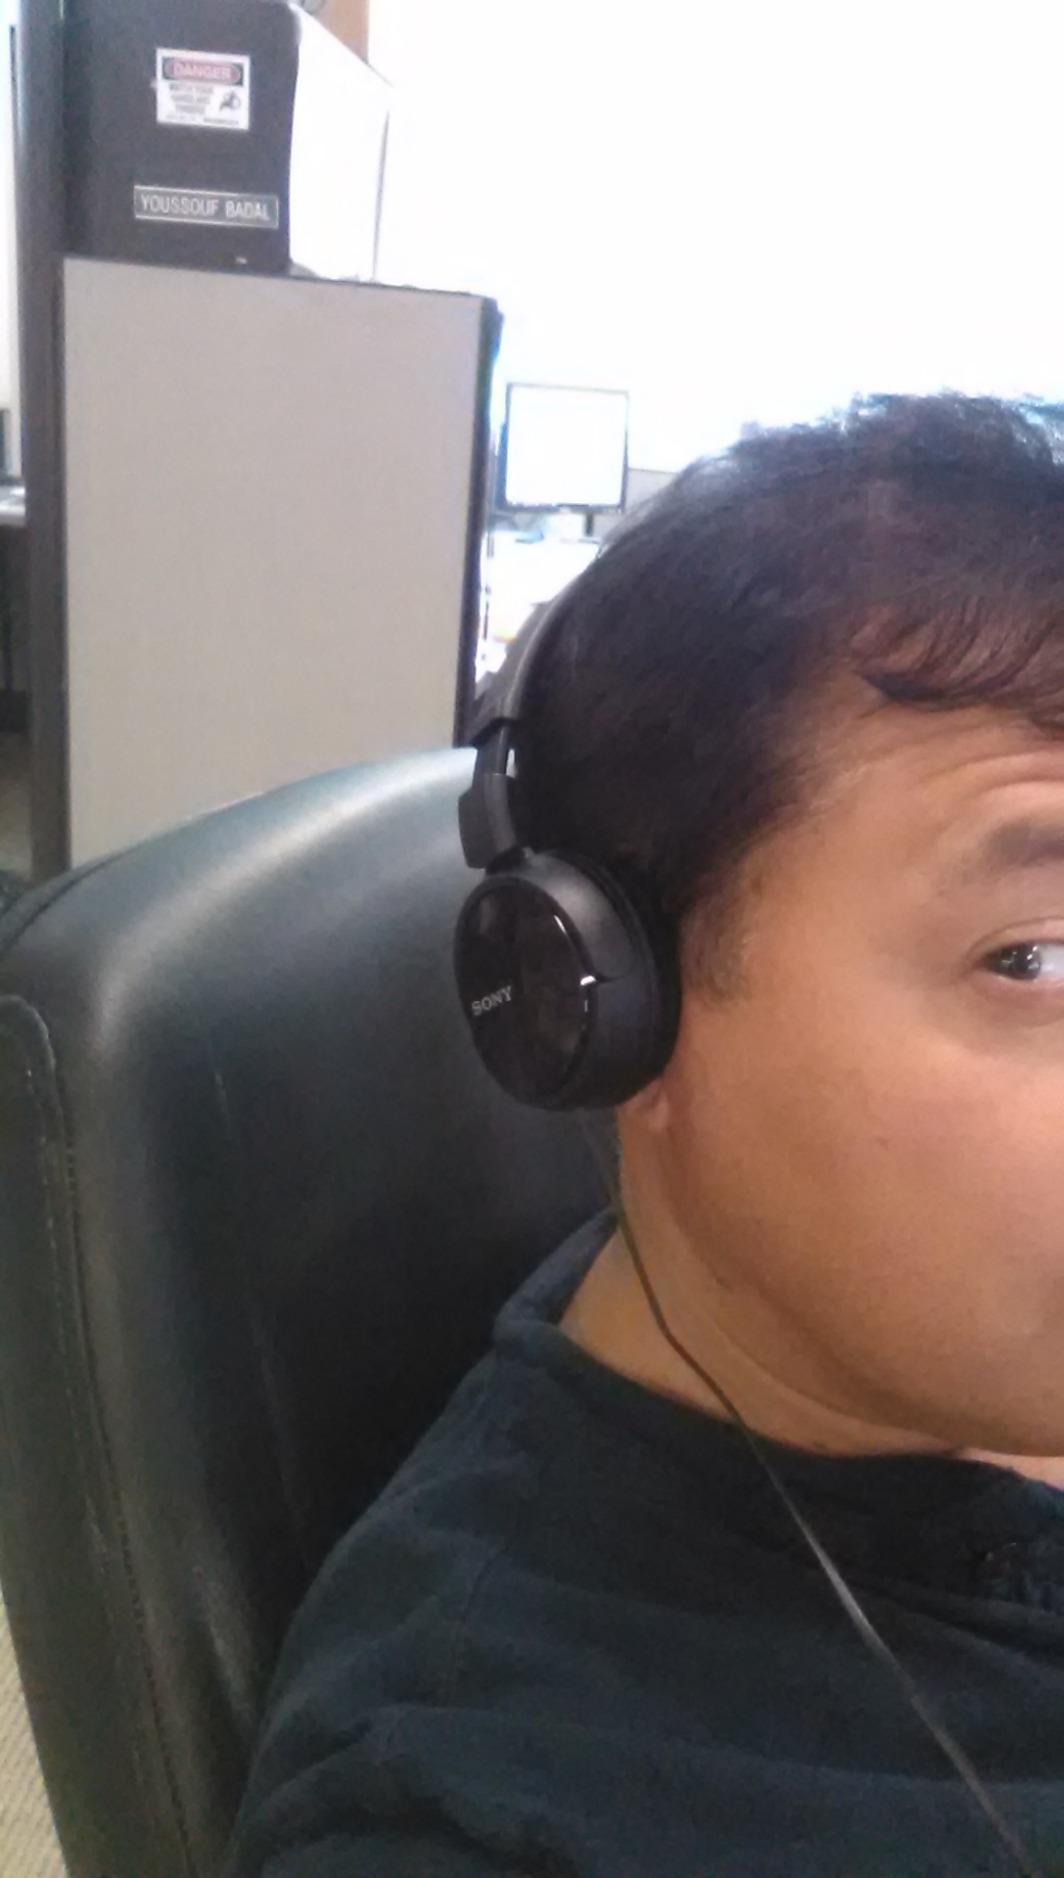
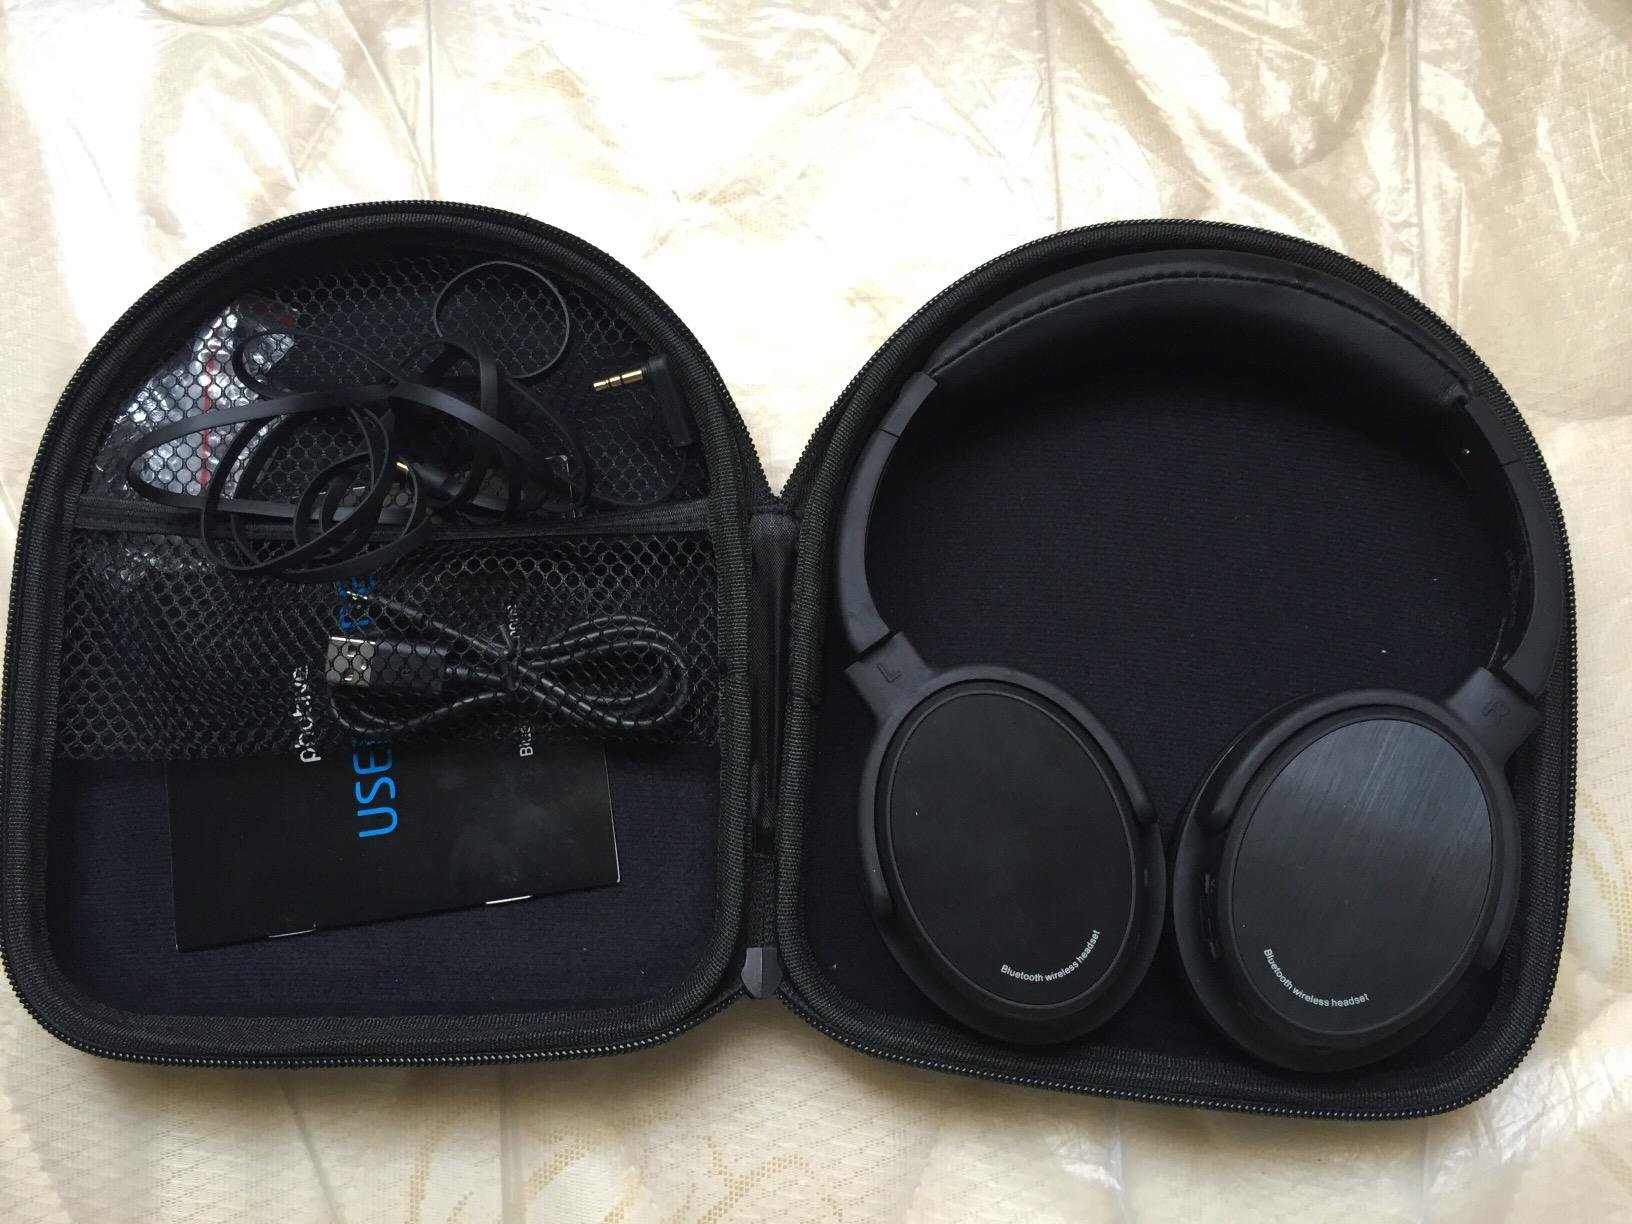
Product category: headphones
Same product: no